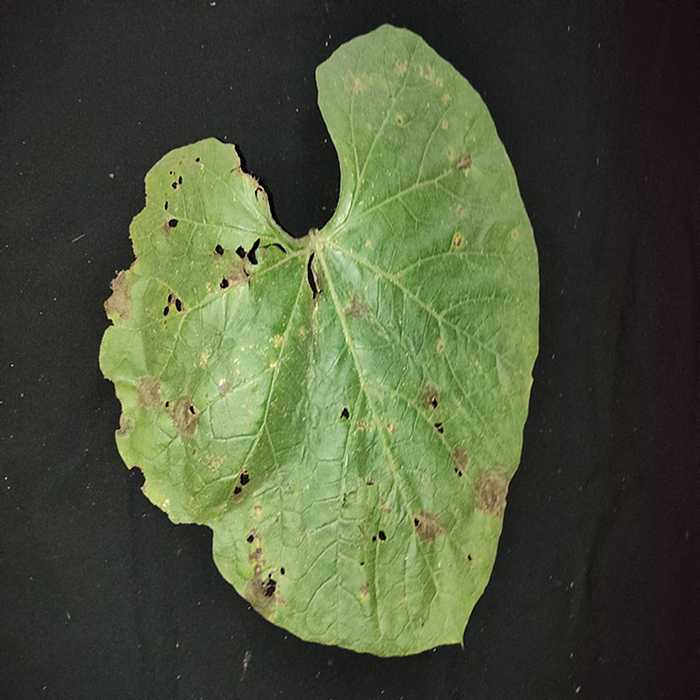
Plant: Bottle gourd
Label: Anthracnose